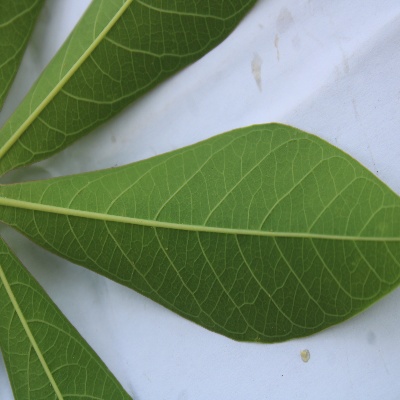
Crop: Cassava
Condition: healthy